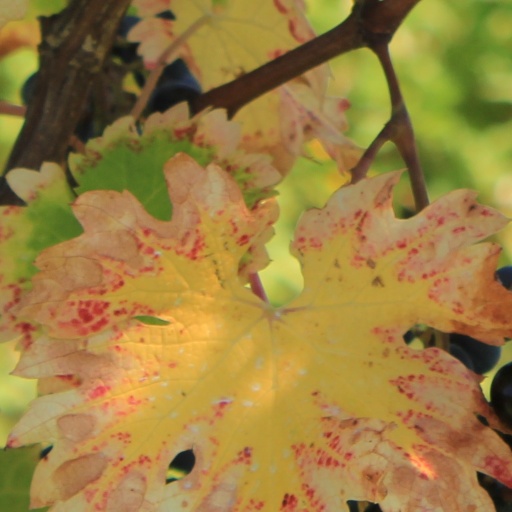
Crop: grape